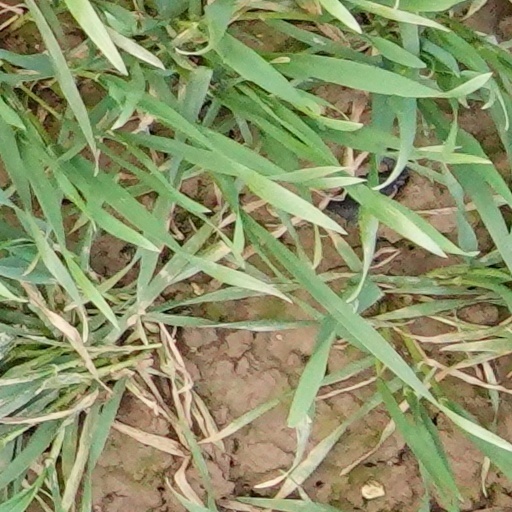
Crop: wheat